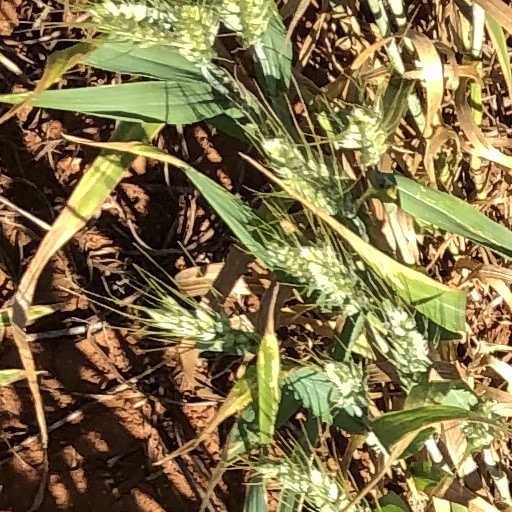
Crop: wheat